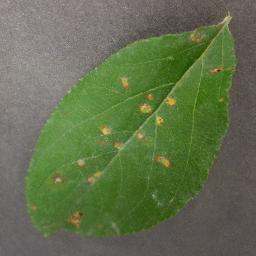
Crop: apple
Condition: cedar_rust